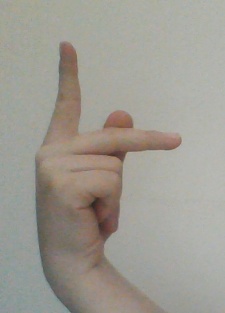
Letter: dha